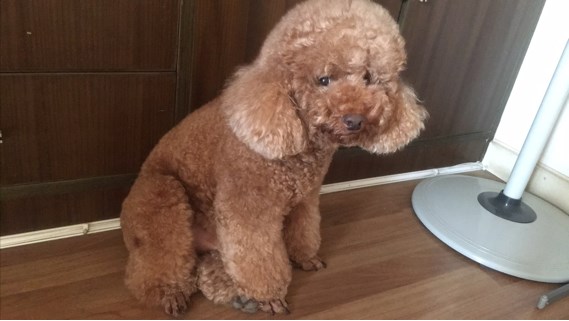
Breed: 7449-n000128-teddy